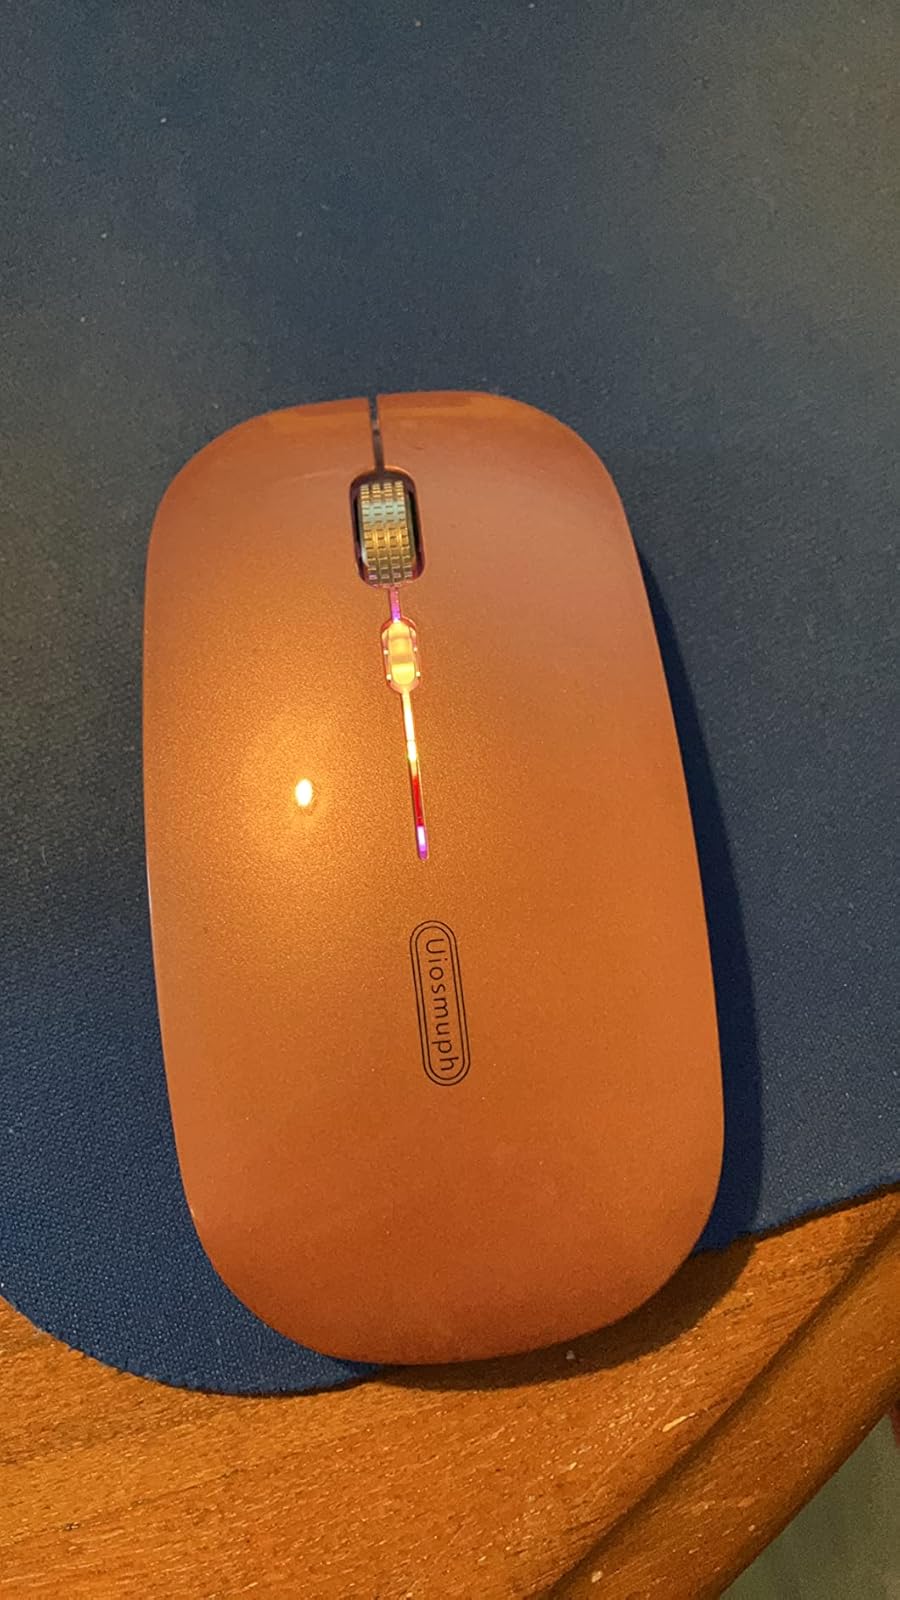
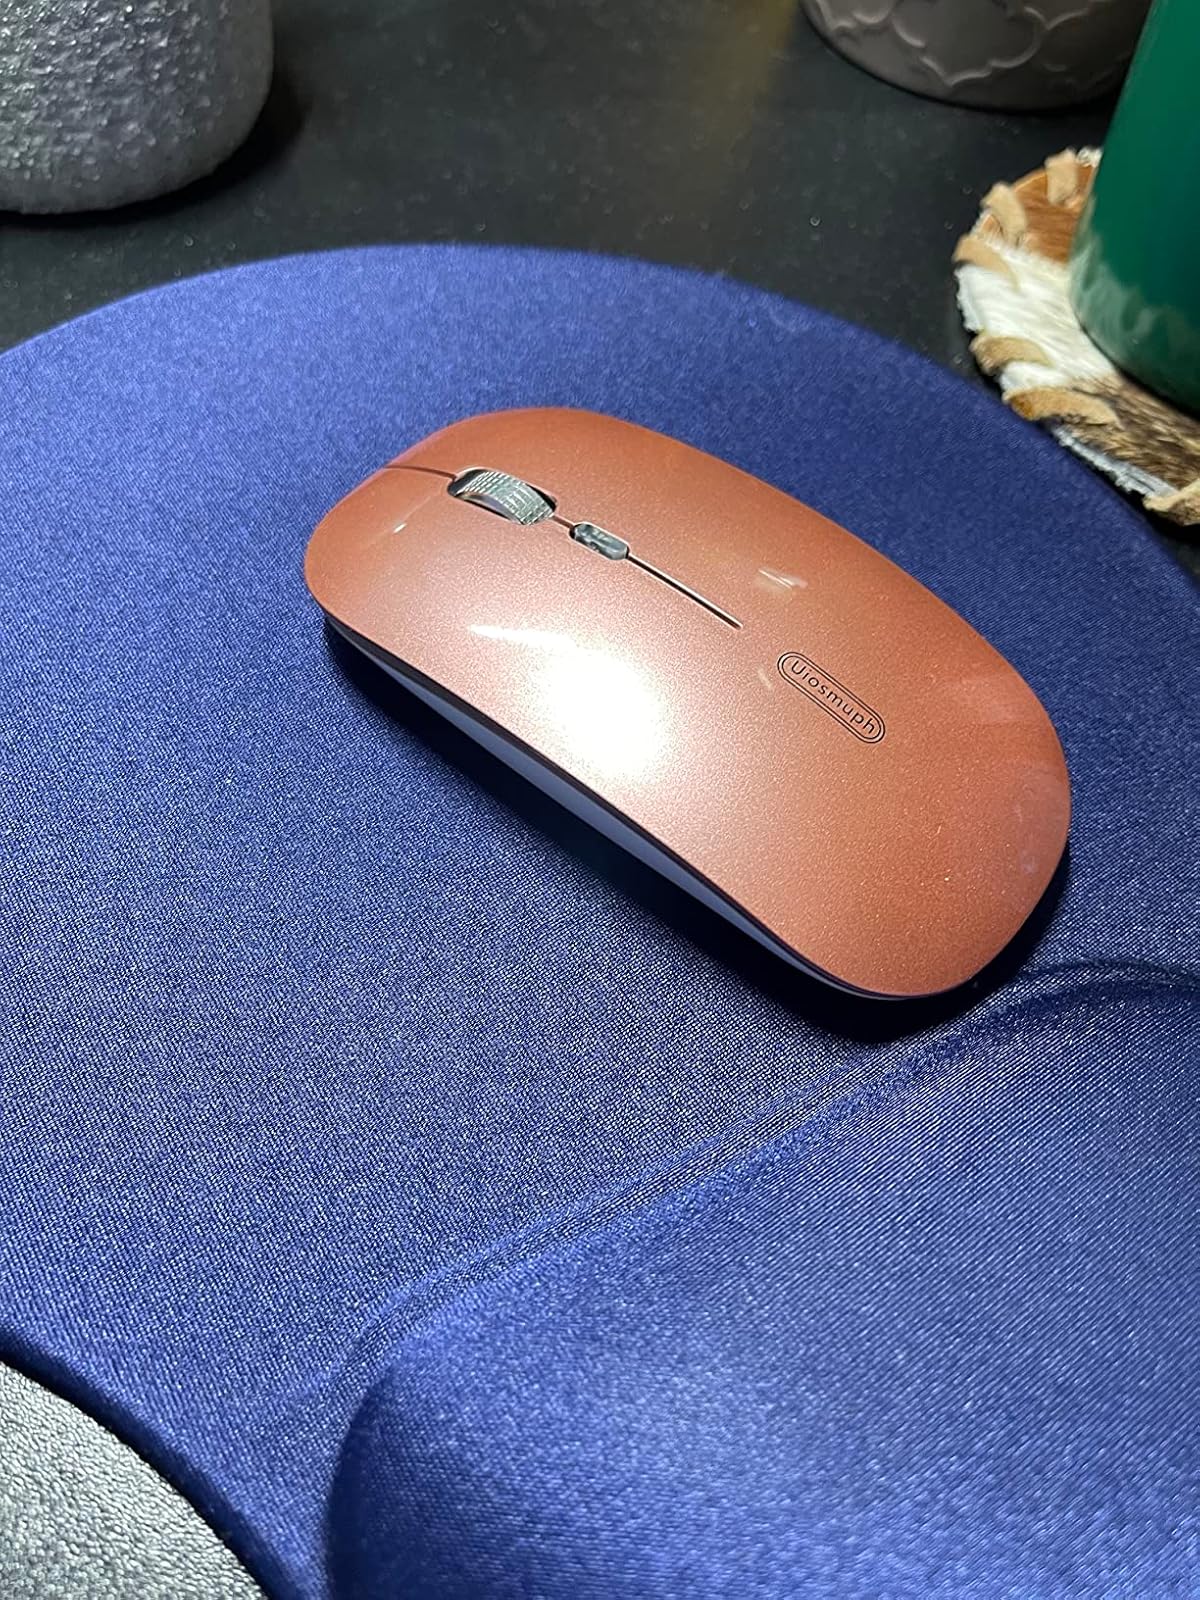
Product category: mouse
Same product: yes